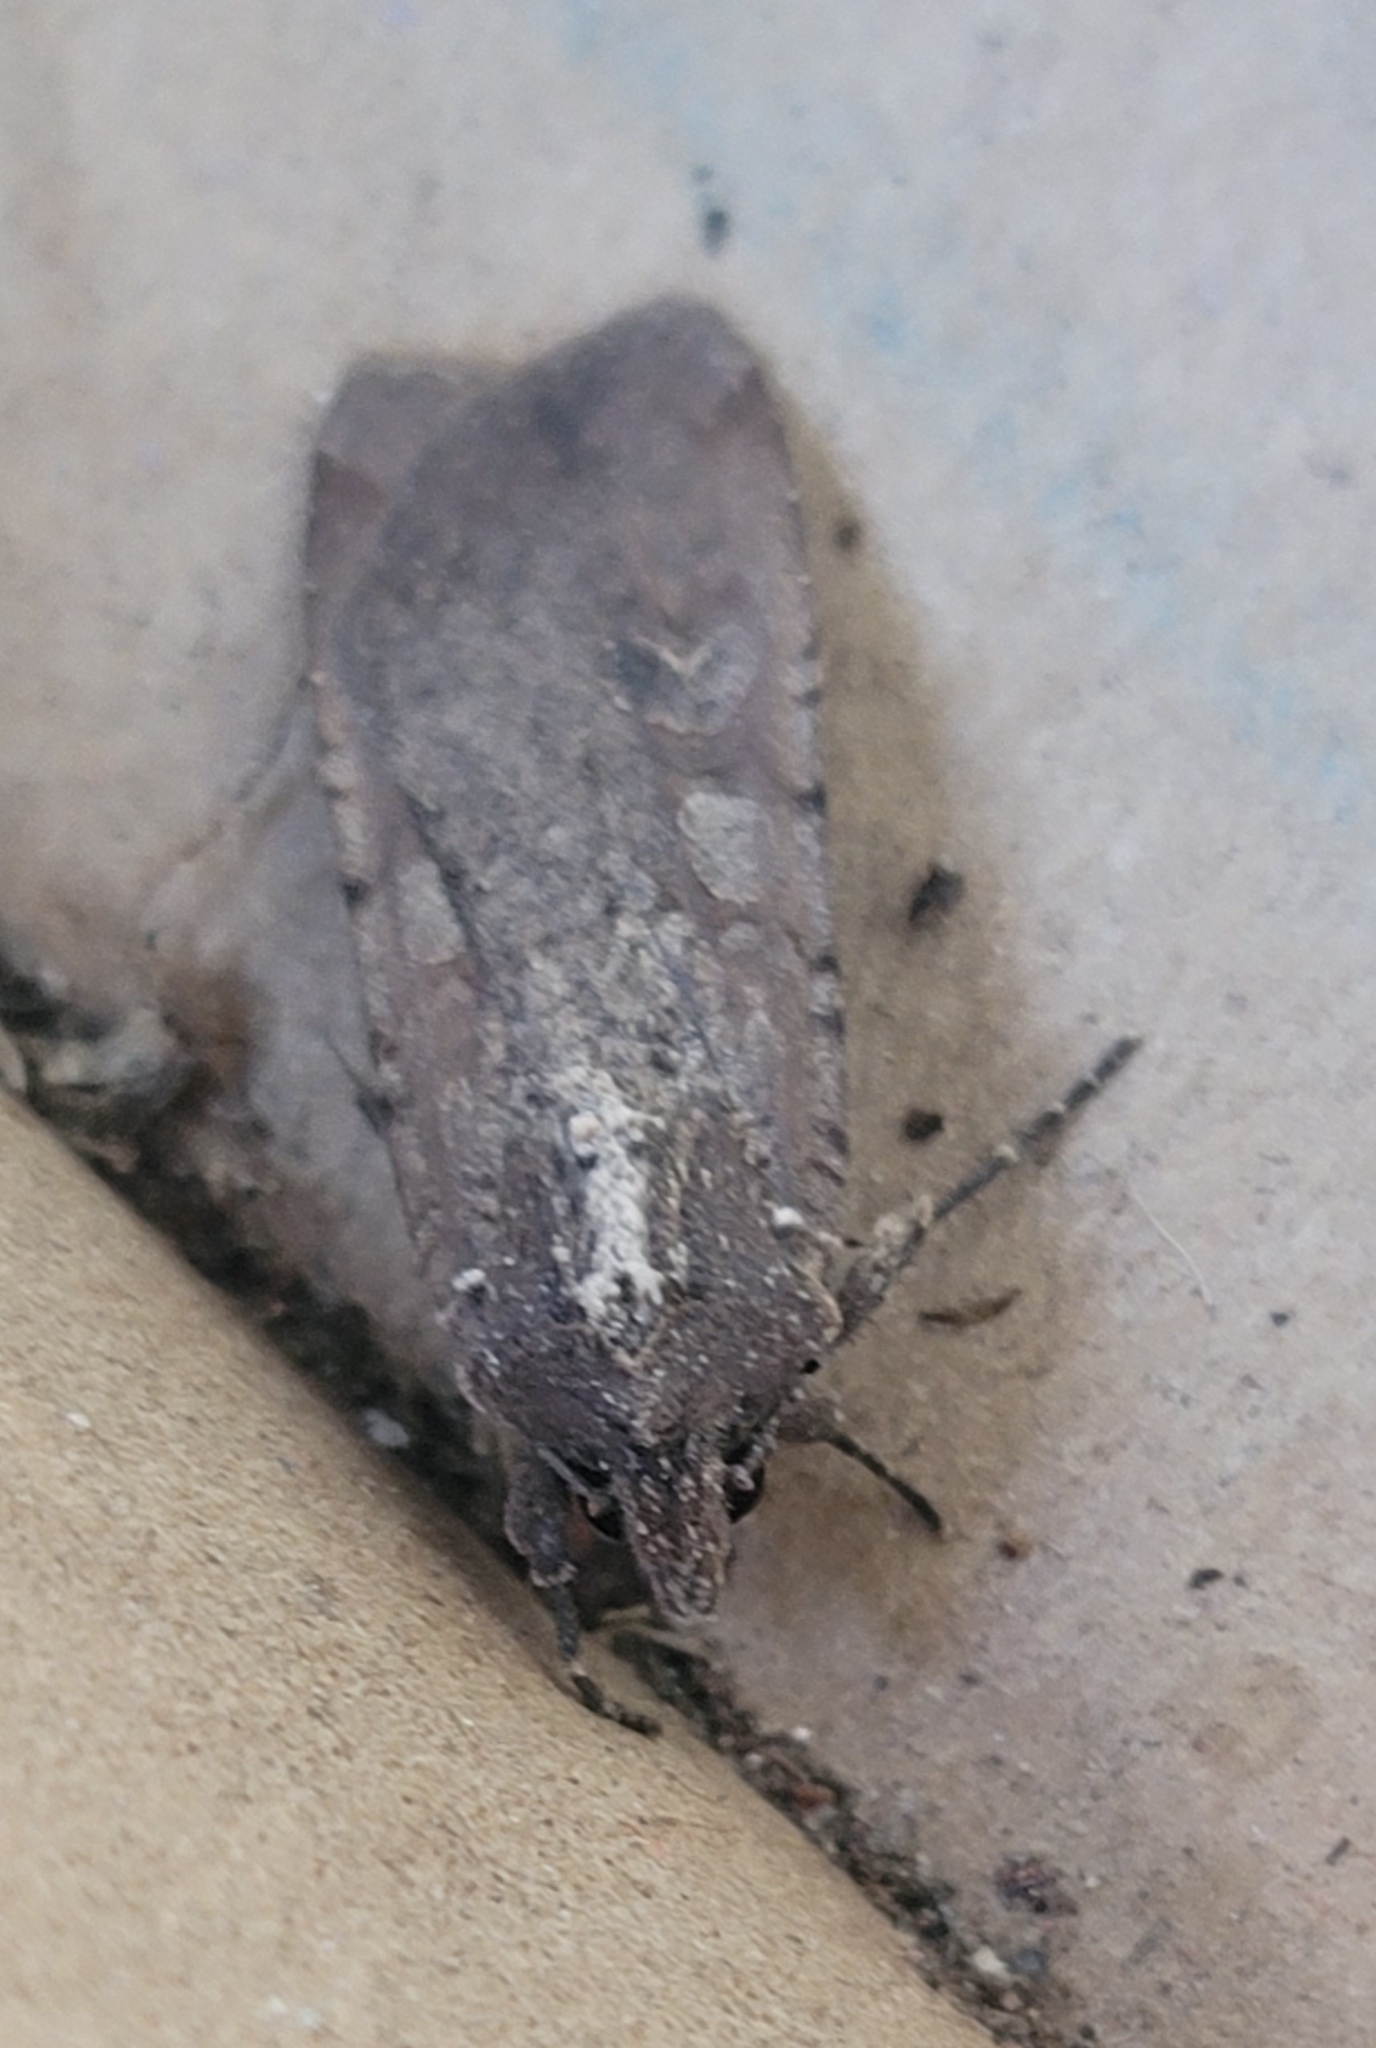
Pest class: cutworms